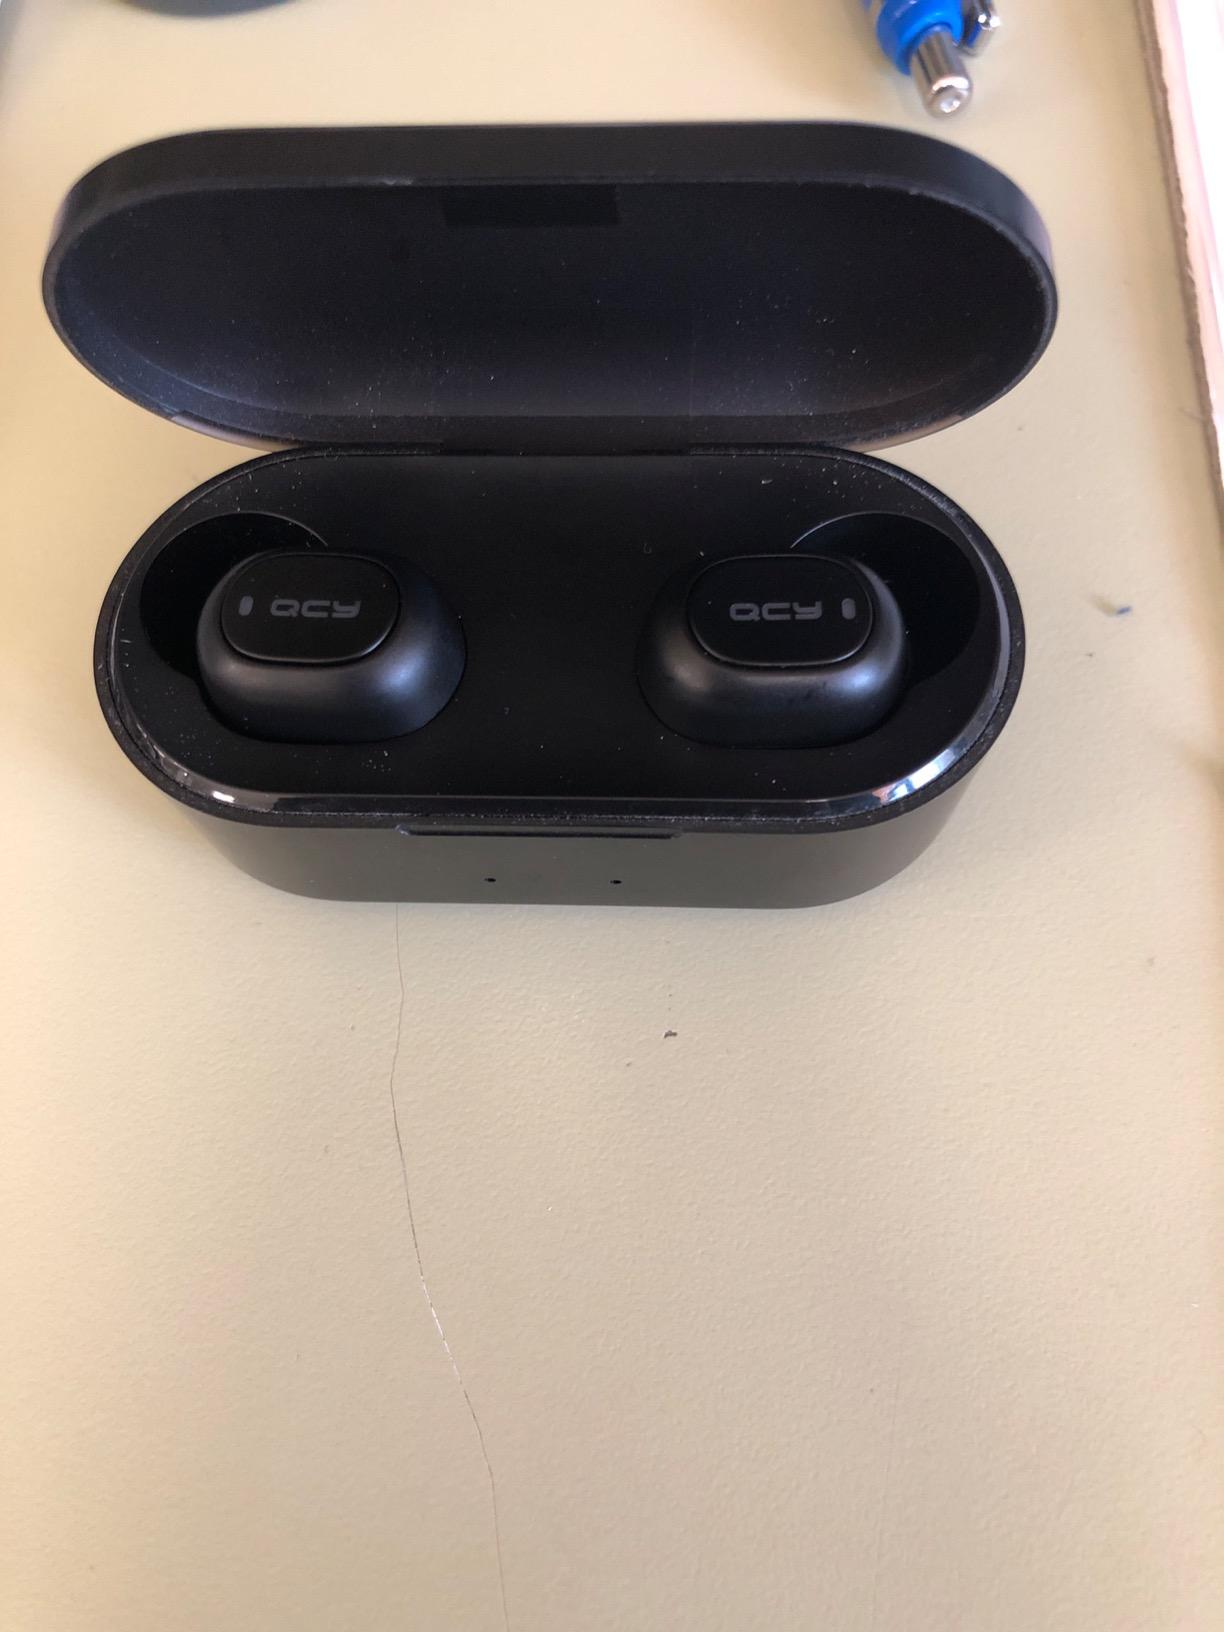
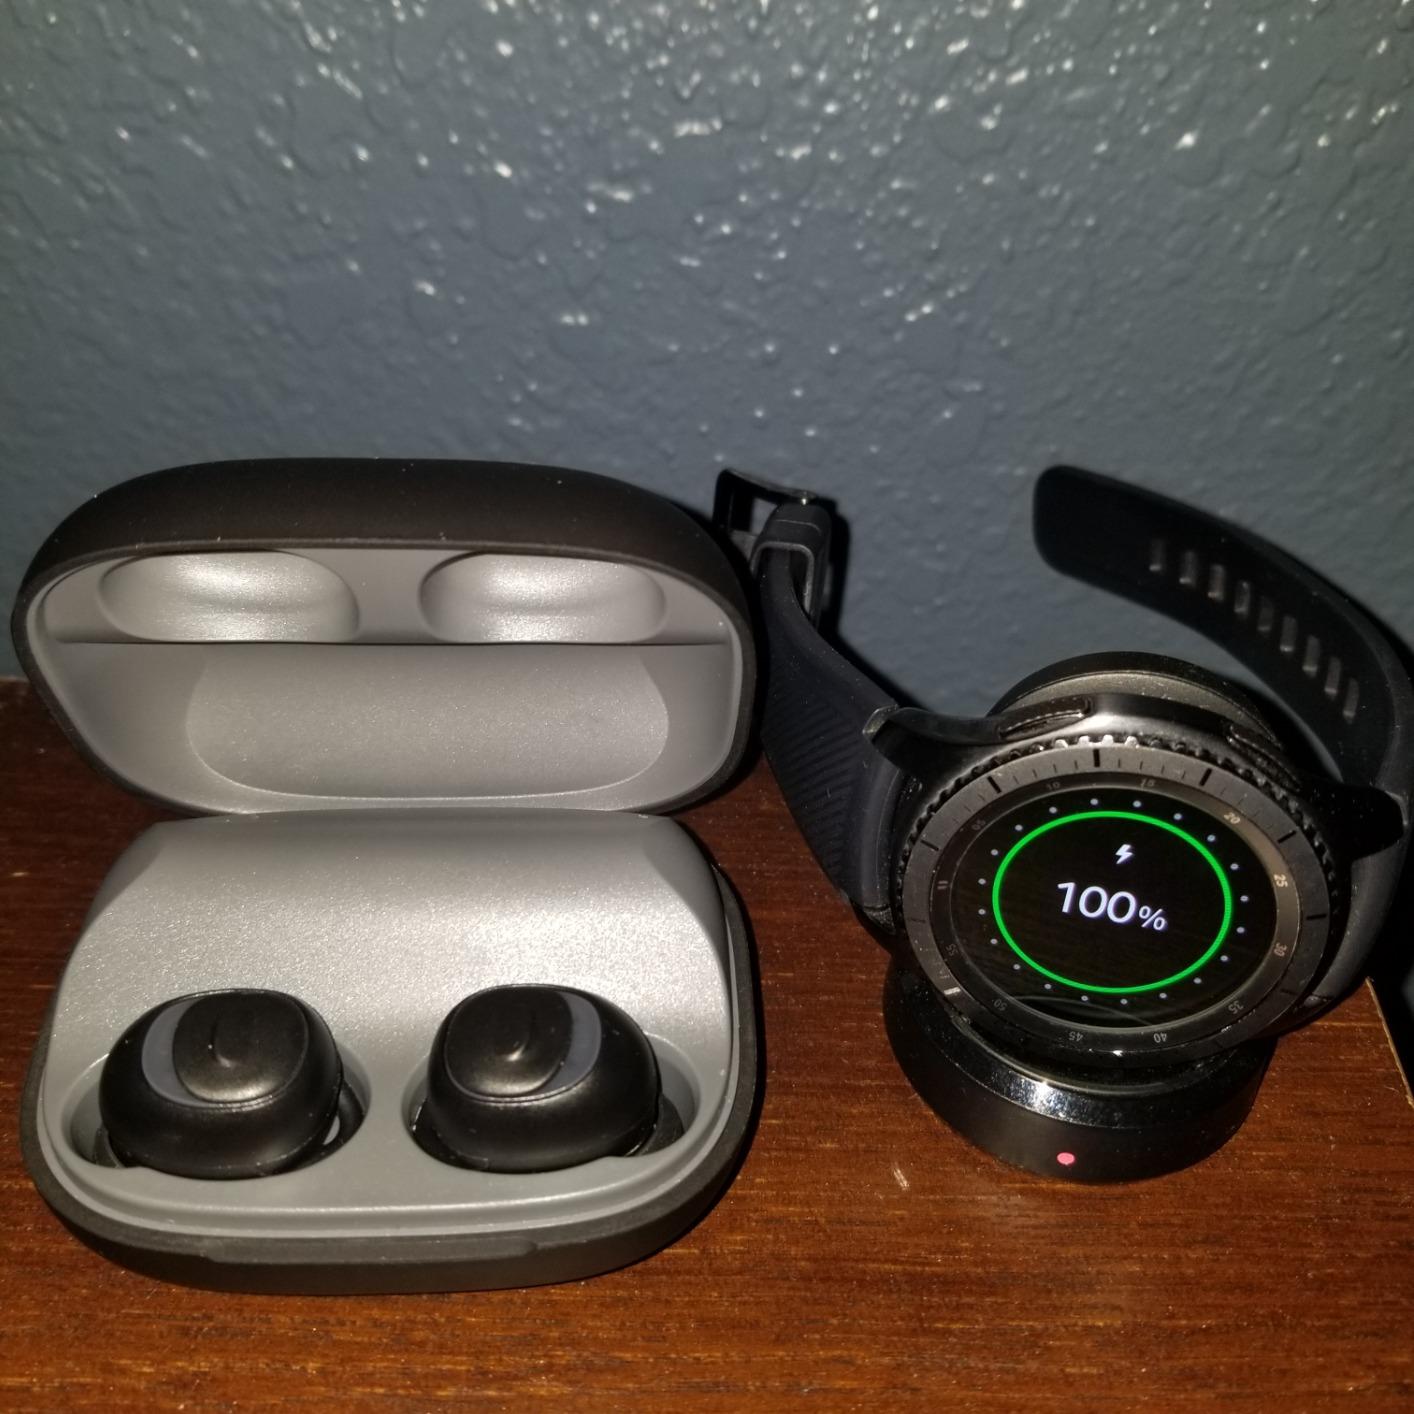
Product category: earbuds
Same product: no